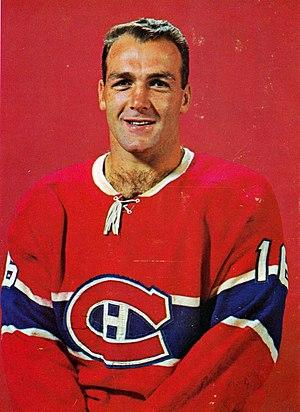
Joseph Henri Richard est un joueur professionnel de hockey sur glace. Il jouait à la position de centre, passant toutes ses années professionnelles avec les Canadiens de Montréal de la Ligue nationale de hockey de 1955 à 1975.